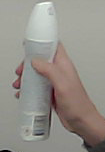
Product: rexona_spray